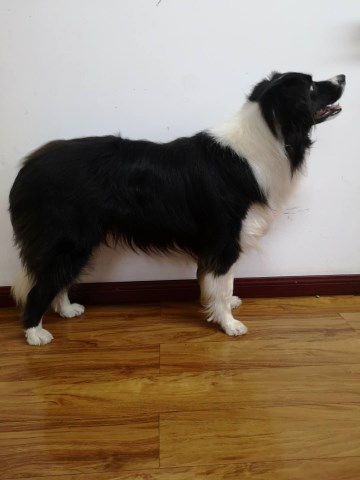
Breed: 2594-n000109-Border_collie